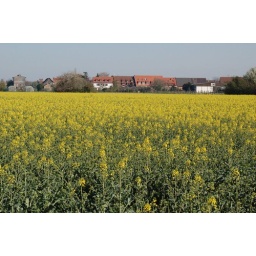
Taken near the Eppelheim area of town.If you have allergies, walking through this field would be a nightmare.